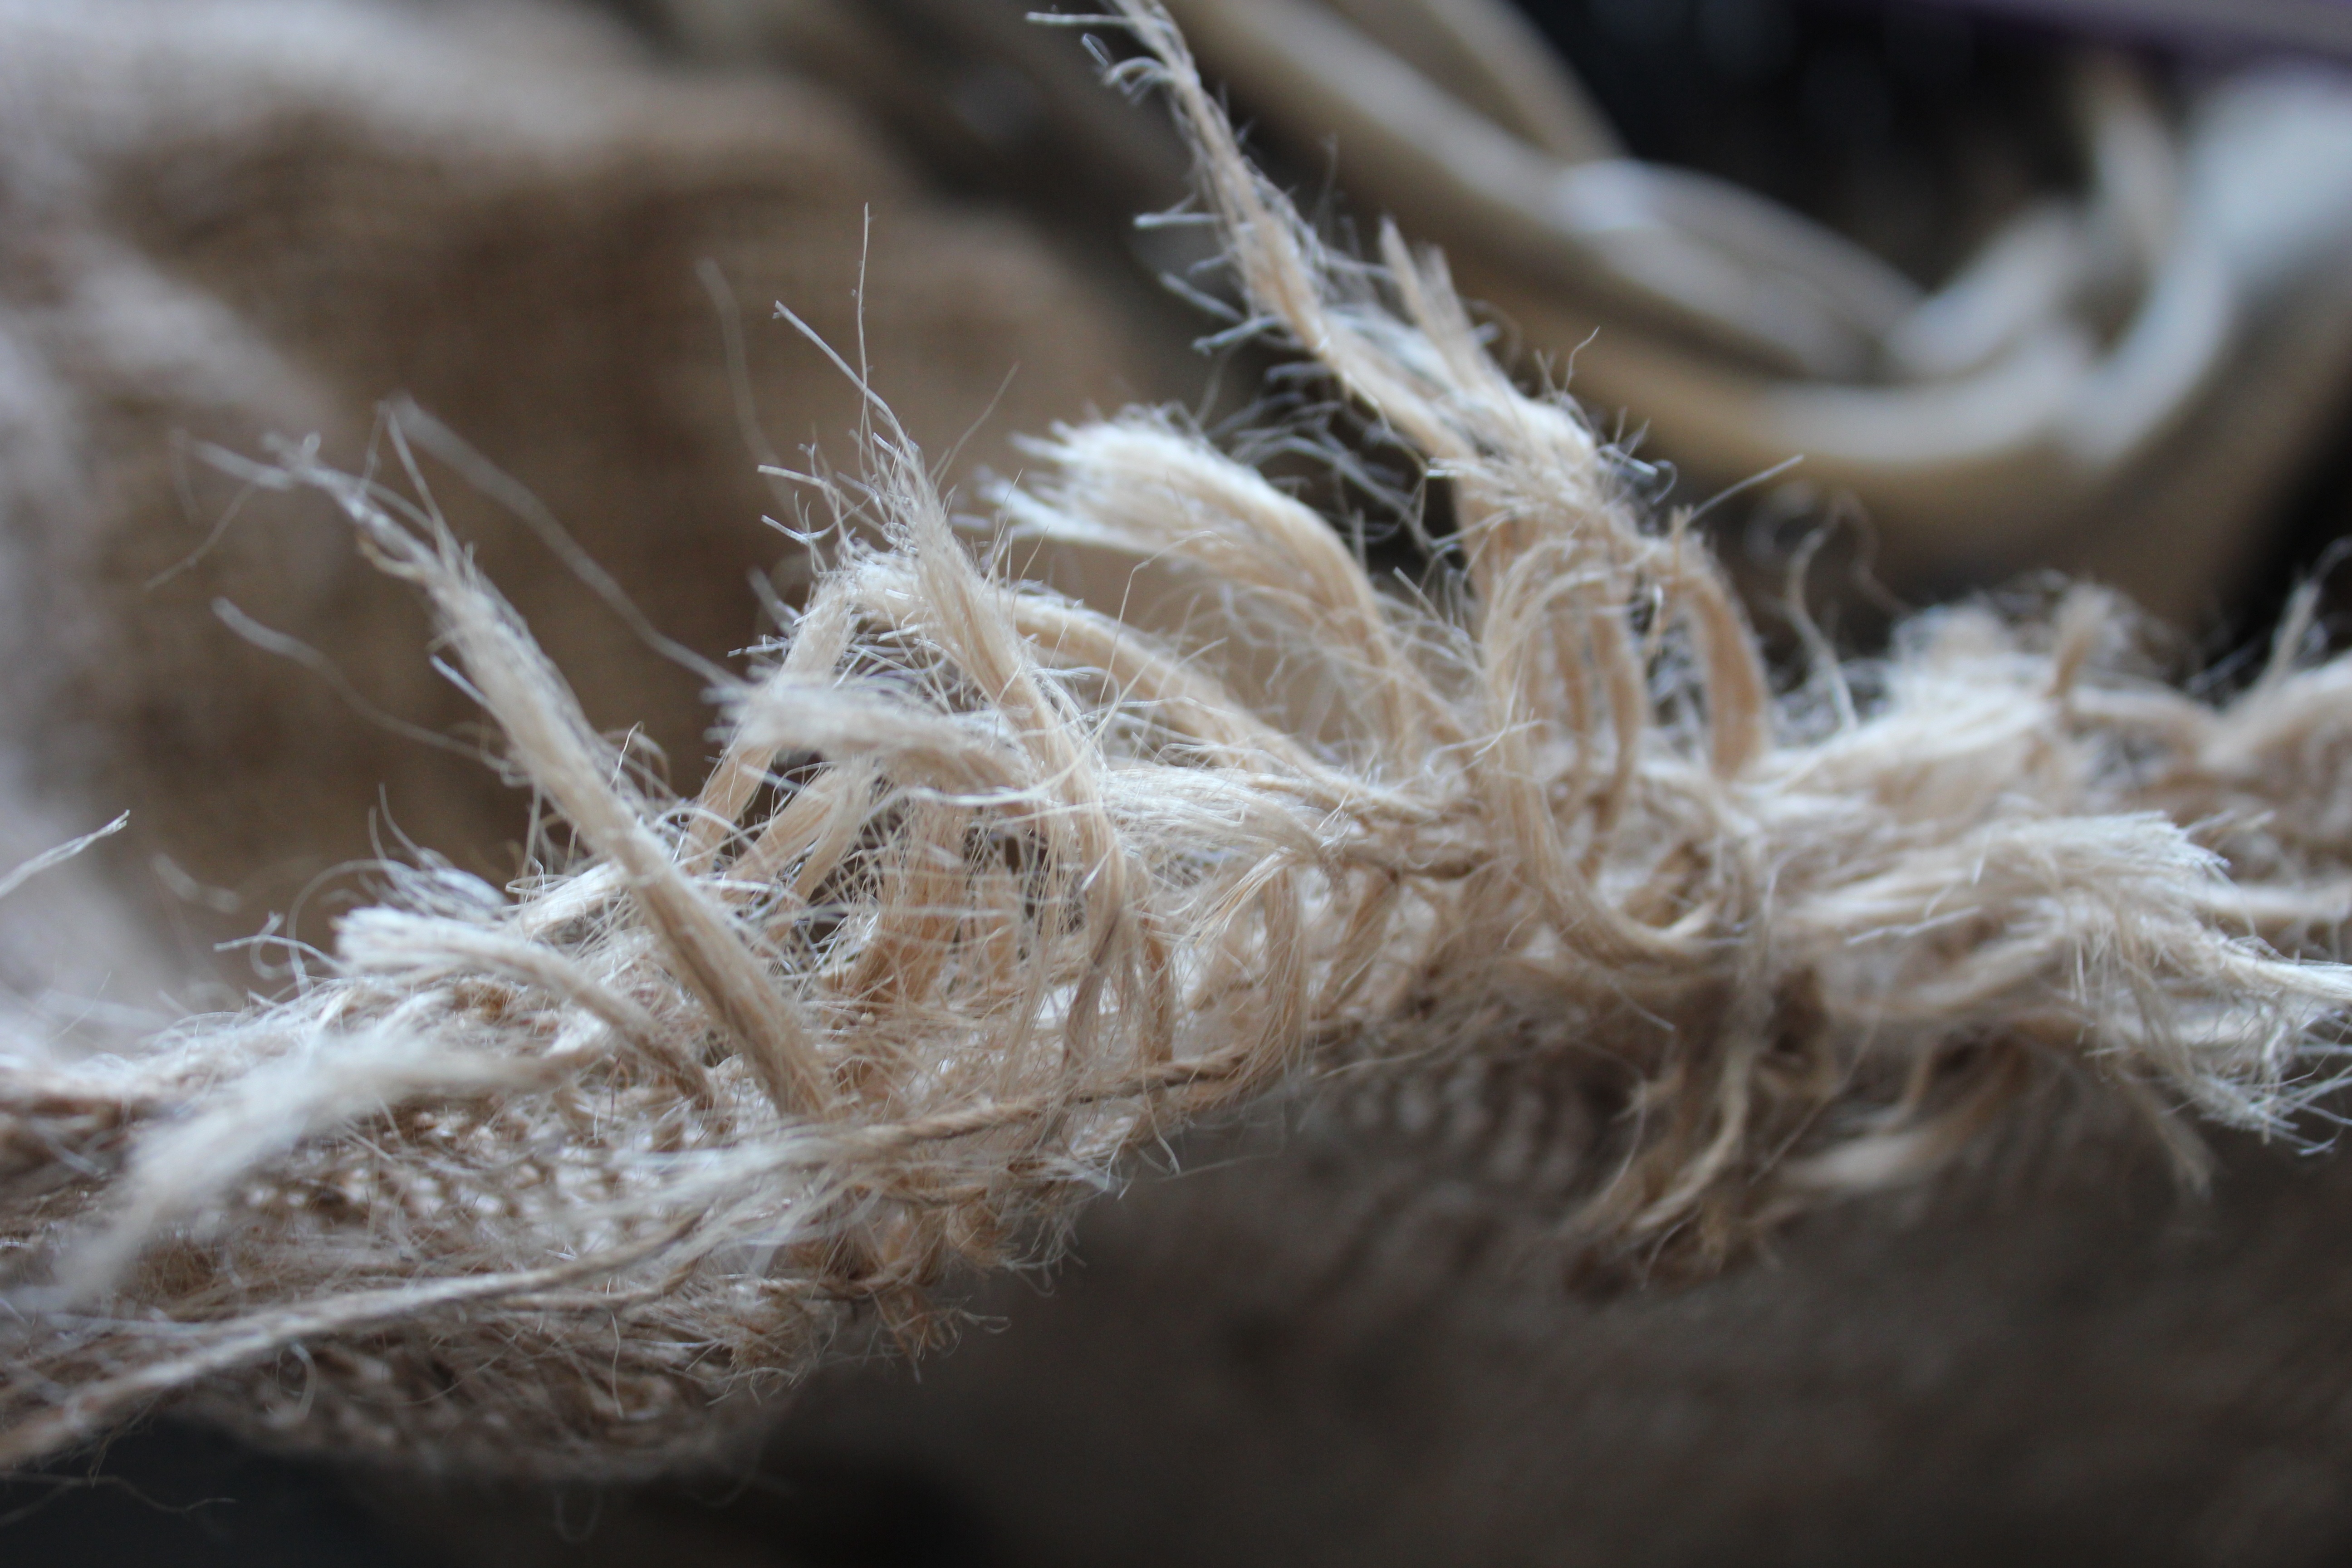
nature, grass, branch, winter, texture, leaf, frost, ice, season, twig, fabric, close up, freezing, macro photography, the substance, grass family